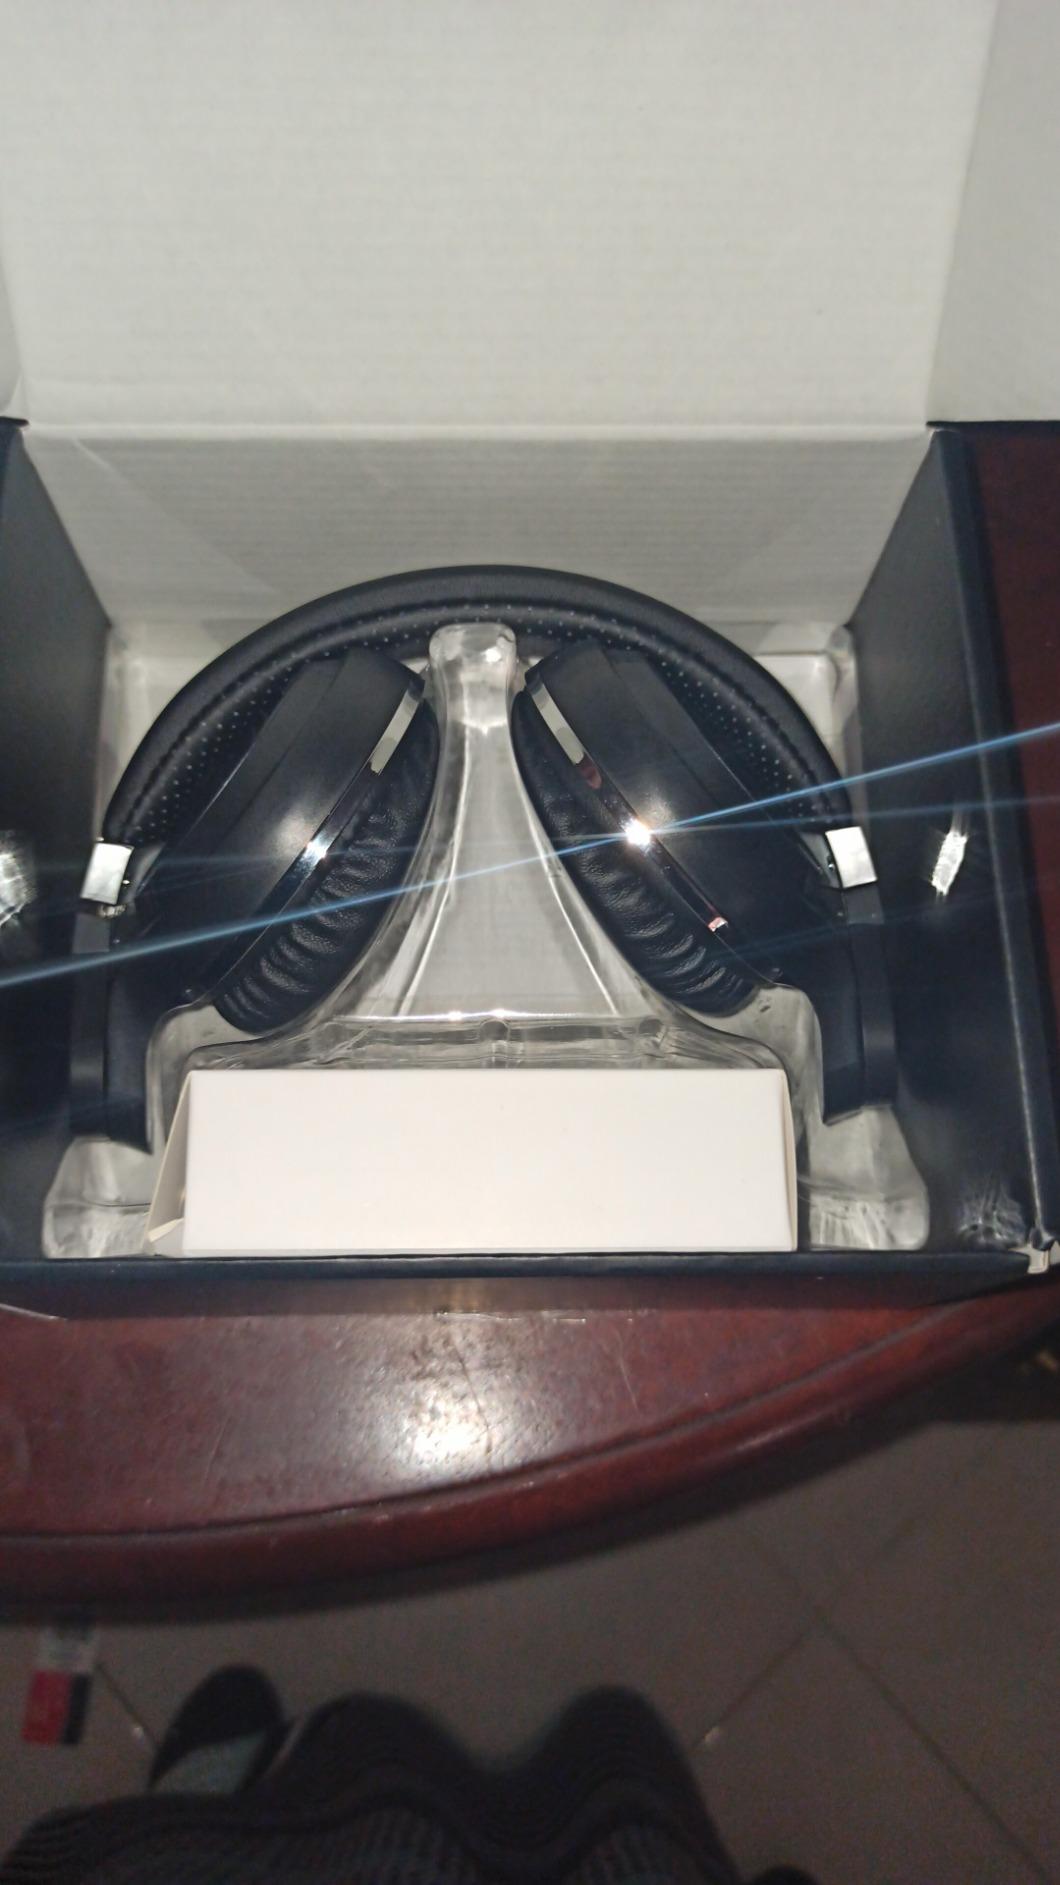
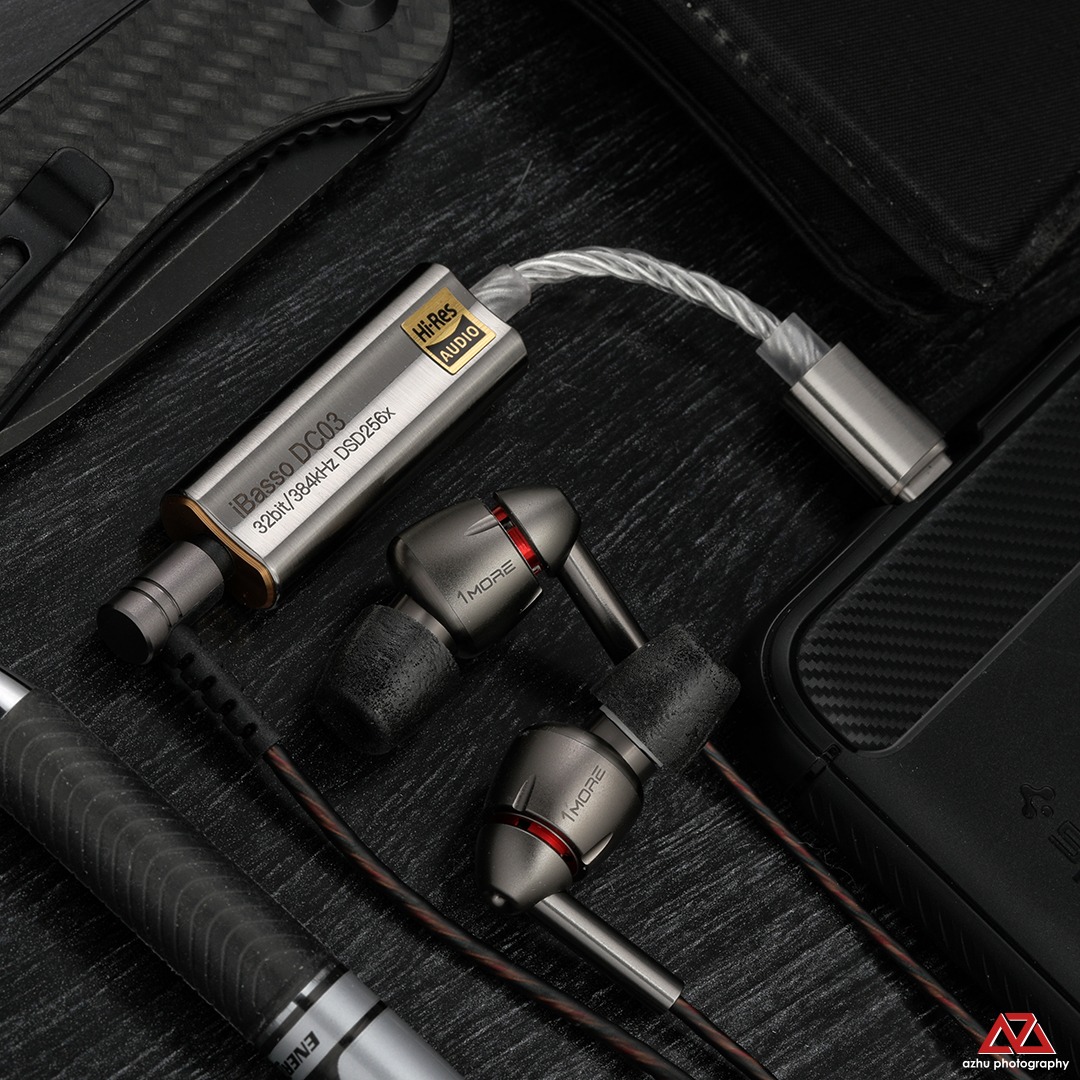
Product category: headphones
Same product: no